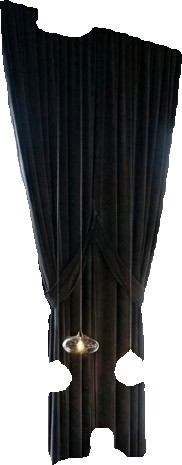
Surface category: curtain